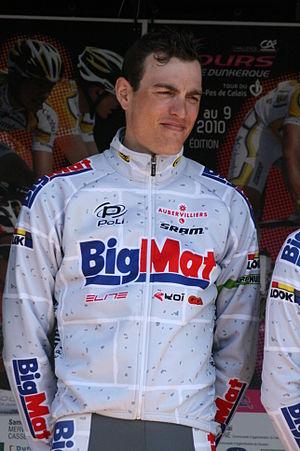
Niels Brouzes lors de la présentation des équipes des 4 jours de Dunkerque 2010
Drancy est une commune française de la Métropole du Grand Paris située dans le département de la Seine-Saint-Denis en région Île-de-France. Ses habitants sont appelés les Drancéens.
Niels Brouzes, né le 3 février 1981 à Drancy, est un coureur cycliste français. Il est professionnel au sein de l'équipe BigMat-Auber 93 entre 2002 et 2010. Son palmarès comprend notamment un titre de champion de France sur route espoirs et des victoires obtenues au Tour du Finistère, à la Ronde de l'Oise et la classique Paris-Mantes.